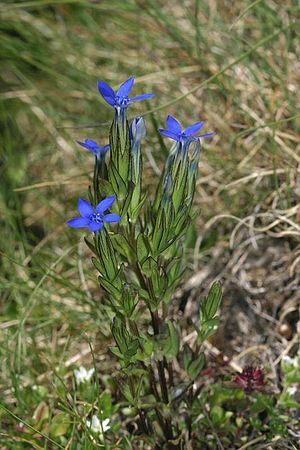
Alpin (plantebælte)
Gentiana nivalis - en typisk alpin art.
Alpin kan oversættes som forleddet alpe- eller bjerg-.